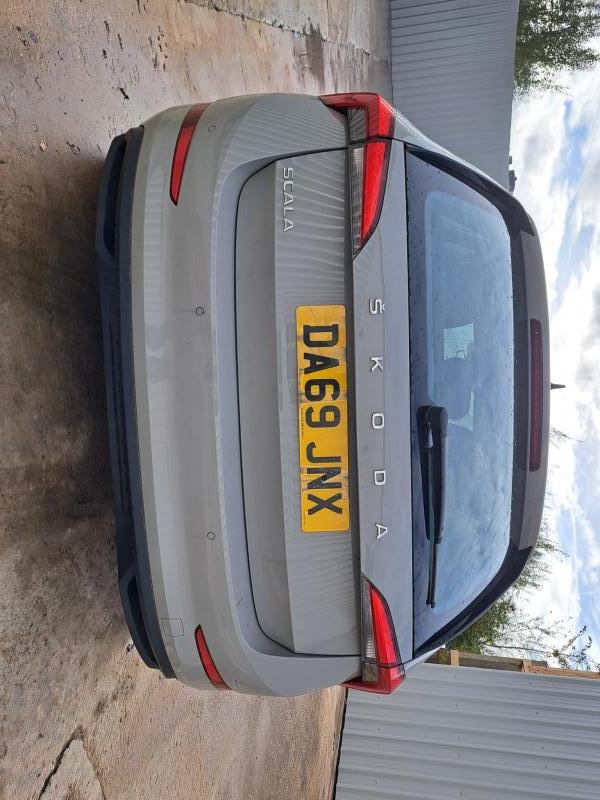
Aucun dommage détecté.
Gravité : aucun